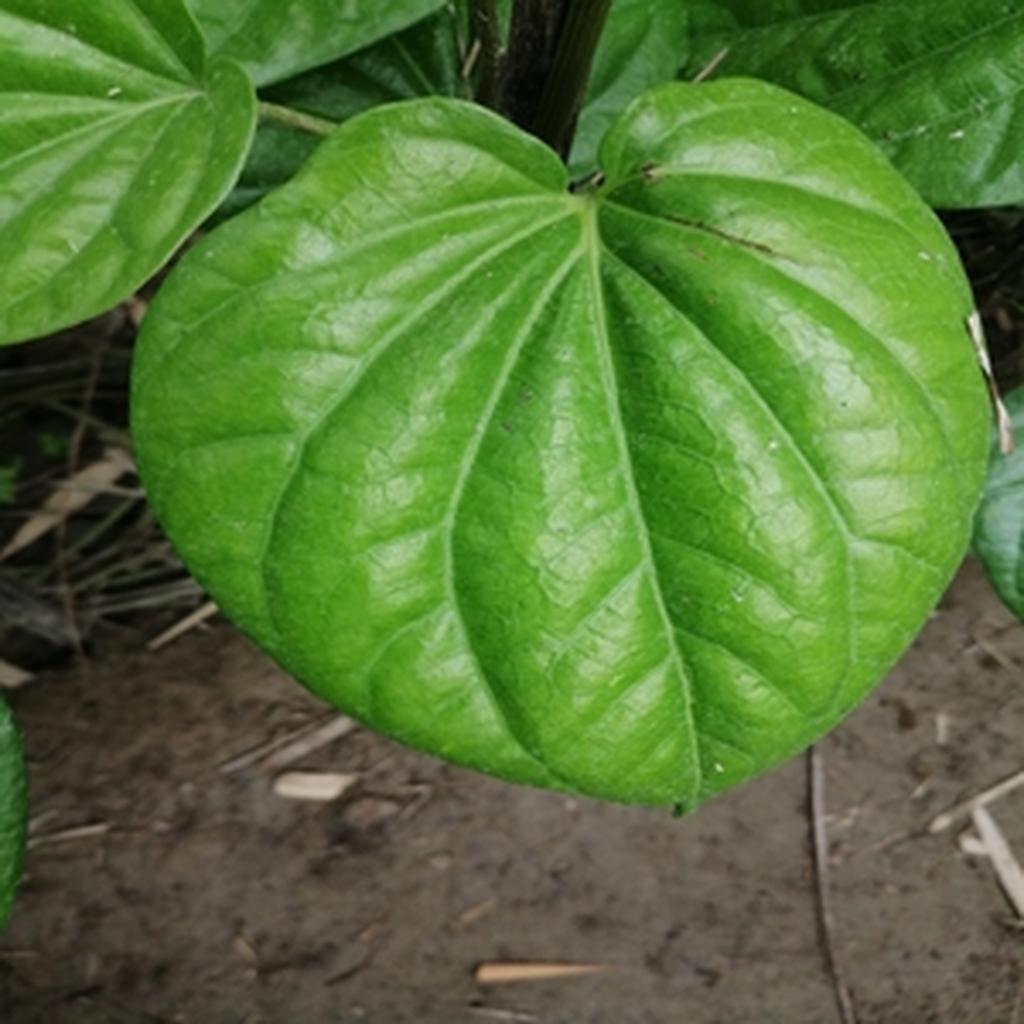
Label: Healthy_Leaf